Timeline of reactions to the 2020 Hong Kong national security law (February 2021)

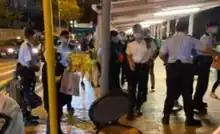
Grandma Wong being surrounded by police before her arrest

A number of Tactical Unit police officers were on guard at the Sheung Tak intersection and in the parking lot. At 8pm, after Alexandra Wong (also known as Grandma Wong) went to the crossroads to raise slogans, she was taken into a police car by officers. The police officer claimed that she "destroyed social peace" and was arrested for disorderly conduct in a public place. While a Stand News reporter was filming the security cordon, police officers also stepped forward to warn him of obstructing other road users, and then demanded to see the reporter's ID card.